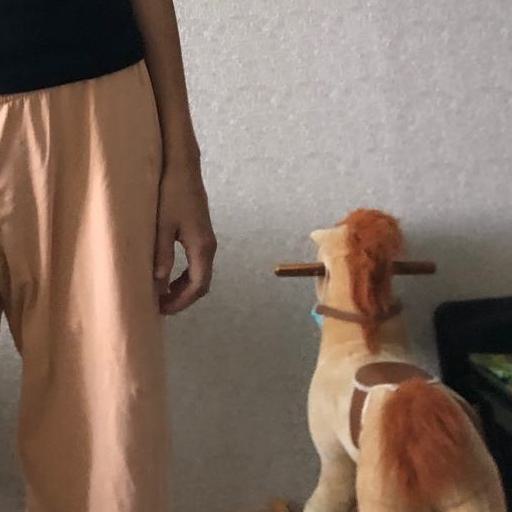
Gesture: no_gesture